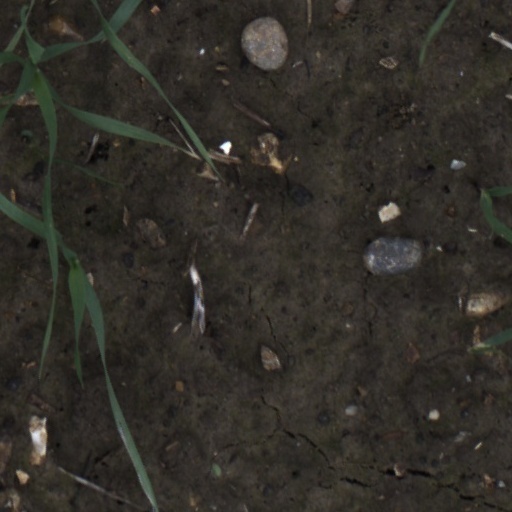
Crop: wheat